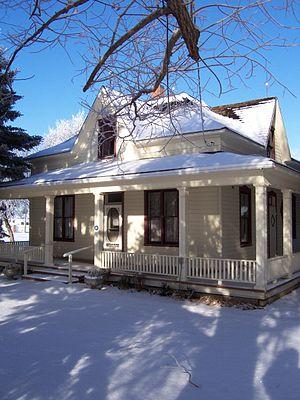
Le Michelsen Farmstead à Stirling en Alberta
Voici la liste des lieux historiques nationaux du Canada situé en Alberta. En mars 2011, on compte 59 lieux historiques nationaux en Alberta, dont 14 sont administrés par Parcs Canada. De ce nombre, il faut rajouté aussi un site qui a perdu sa désignation.